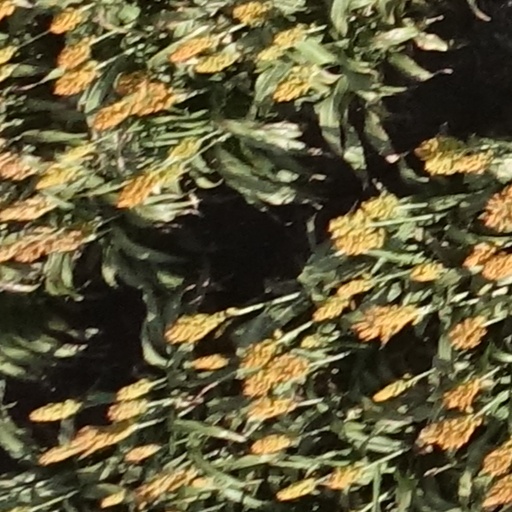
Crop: sorghum